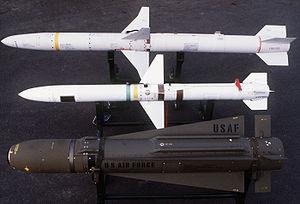
L'AGM-88 HARM est un missile air-sol tactique supersonique conçu aux États-Unis pour trouver et détruire les systèmes de défense anti-aérienne guidés par radar. Il ne nécessite que peu d'interventions de la part de l'équipage de l'avion lanceur.
L'AGM-65 Maverick est un missile air-sol conçu pour les missions d'appui rapproché, d'interdiction de zone et de suppression des défenses ennemies. Il offre à son lanceur une capacité de tir à distance de sécurité avec grande précision contre des cibles tactiques variées telles que blindés, défenses anti-aériennes, navires, équipements de transport ou de stockage. Au cours de la guerre du golfe, en 1991, son efficacité a été de 85 % de coups au but pour une précision d'impact de 91 cm.